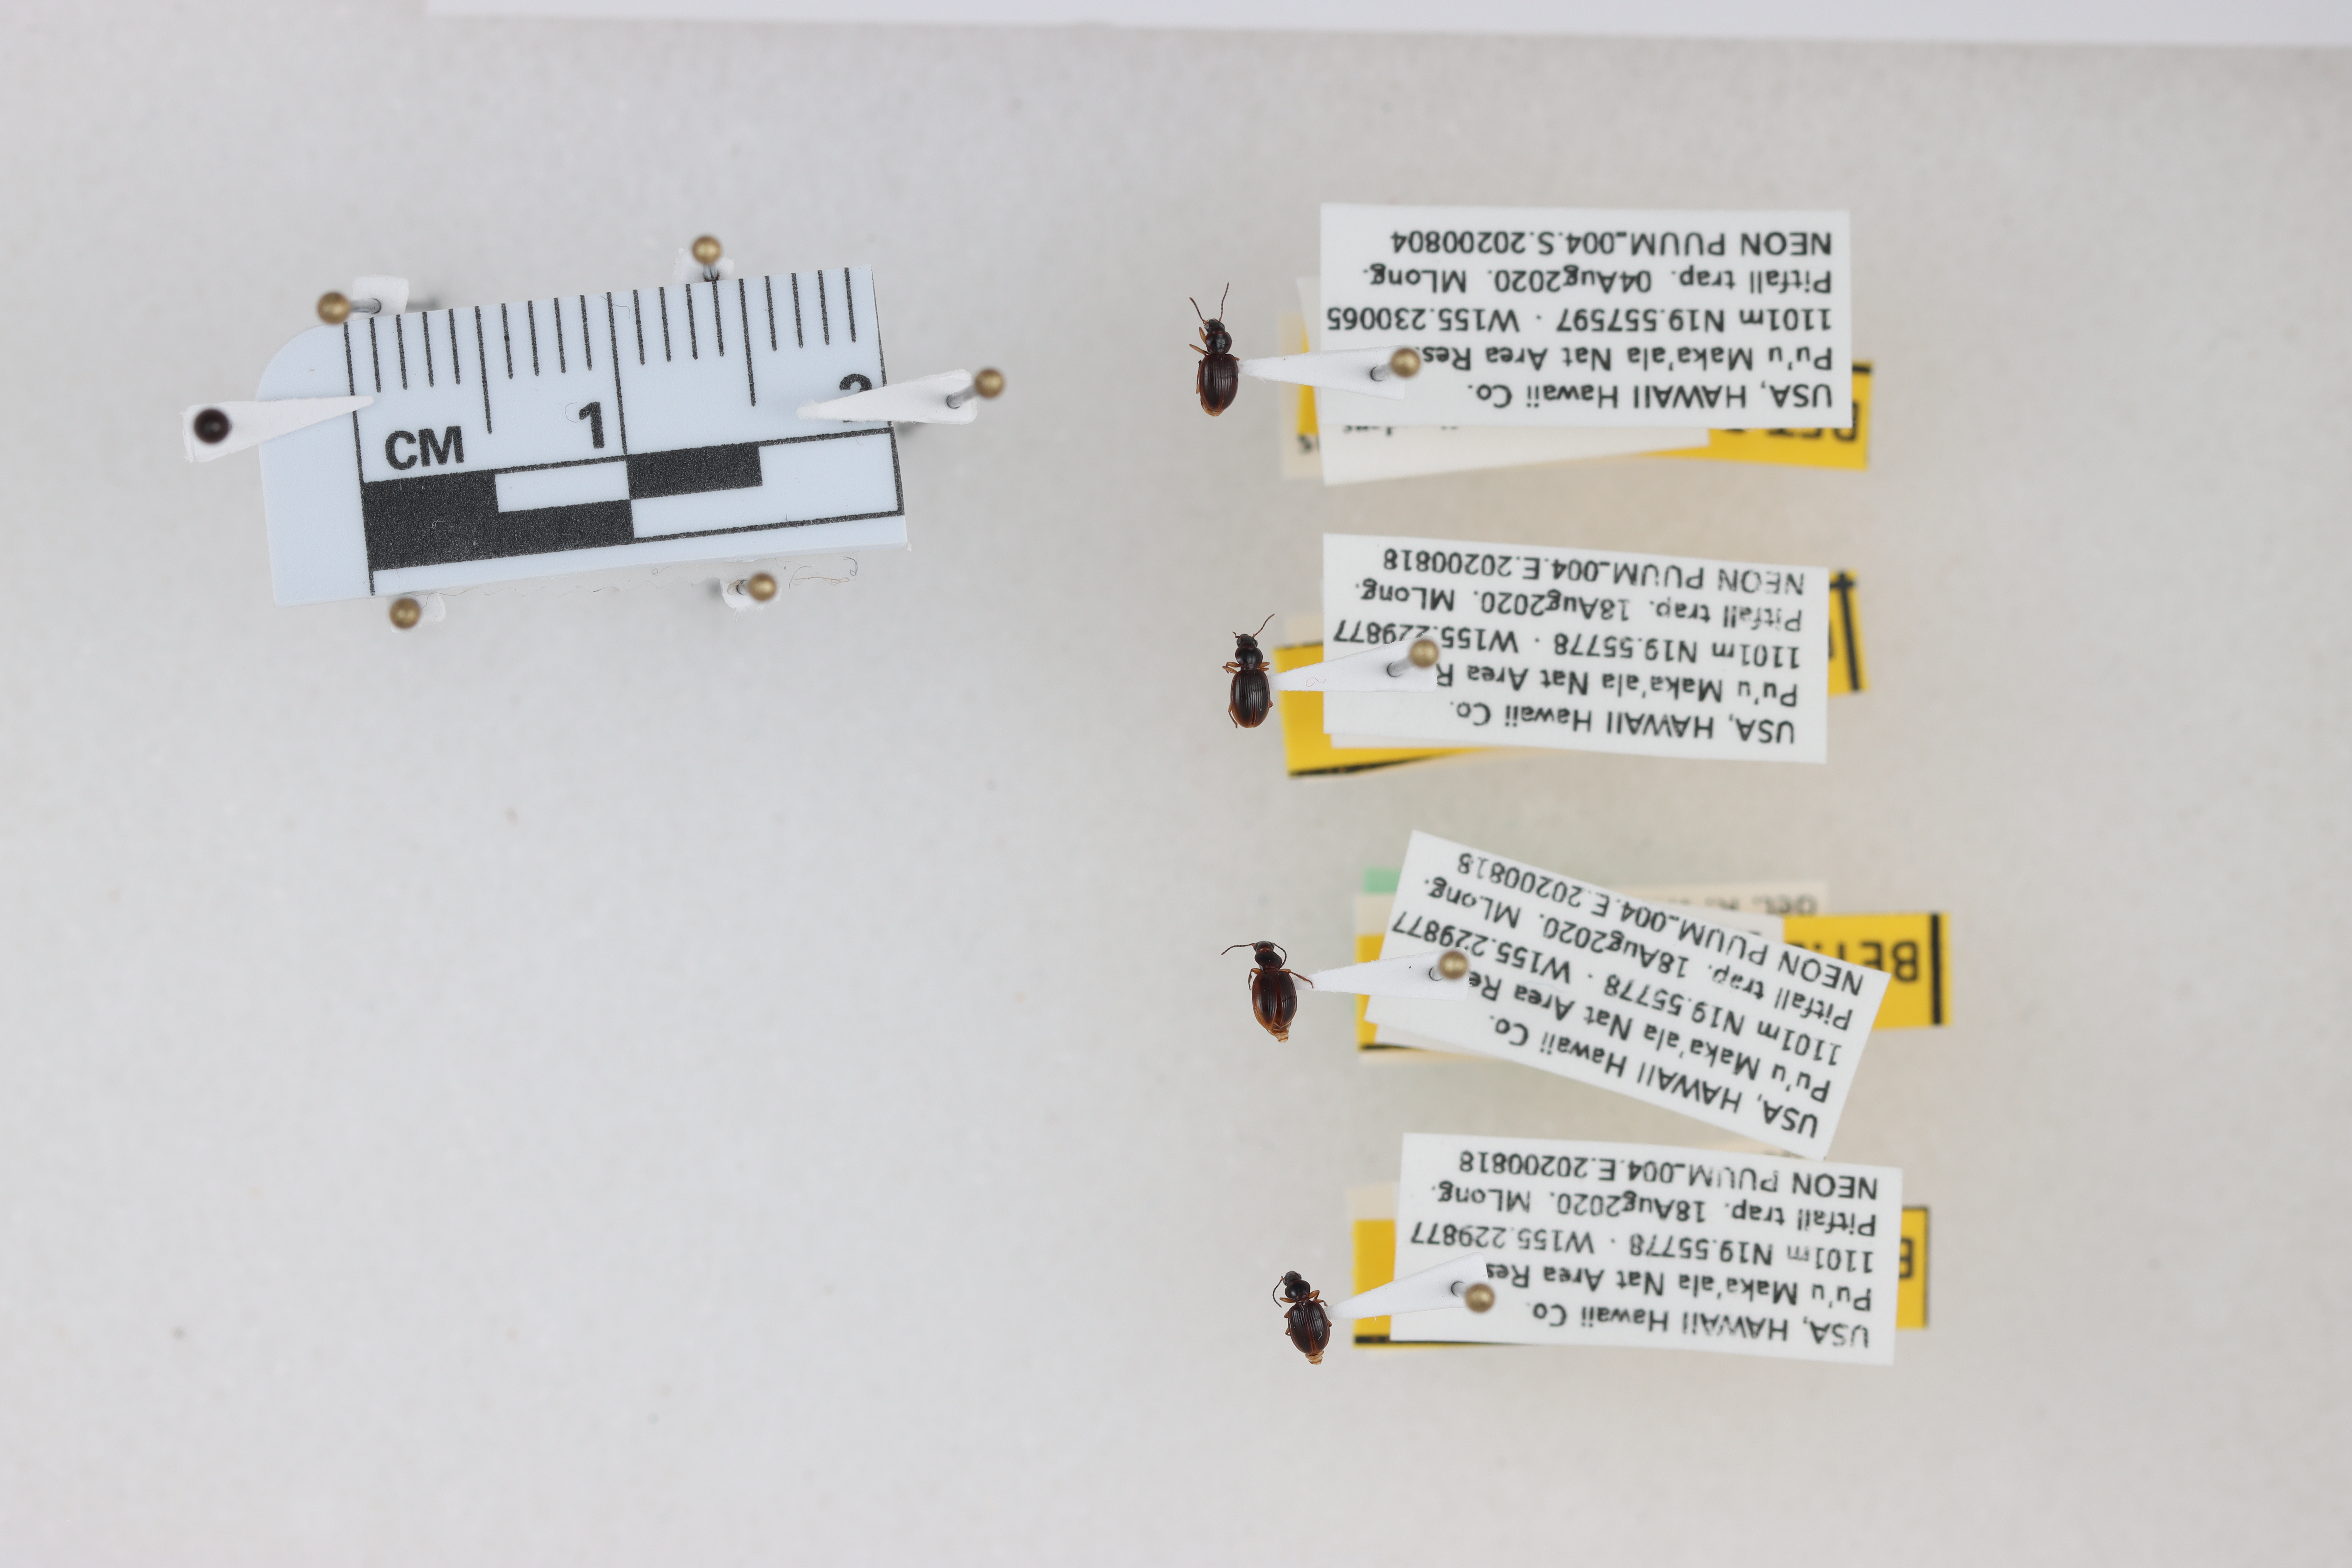
Beetle 1 — elytra length: 0.209 cm, elytra max width: 0.148 cm, basal pronotum width: 0.055 cm

Beetle 2 — elytra length: 0.215 cm, elytra max width: 0.148 cm, basal pronotum width: 0.056 cm

Beetle 3 — elytra length: 0.216 cm, elytra max width: 0.152 cm, basal pronotum width: 0.054 cm

Beetle 4 — elytra length: 0.191 cm, elytra max width: 0.151 cm, basal pronotum width: 0.052 cm